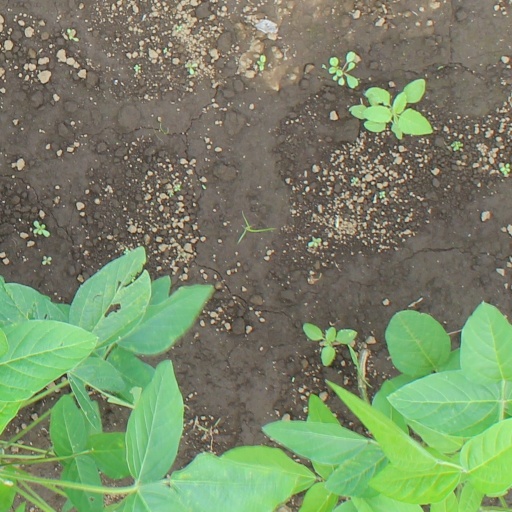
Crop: soybean